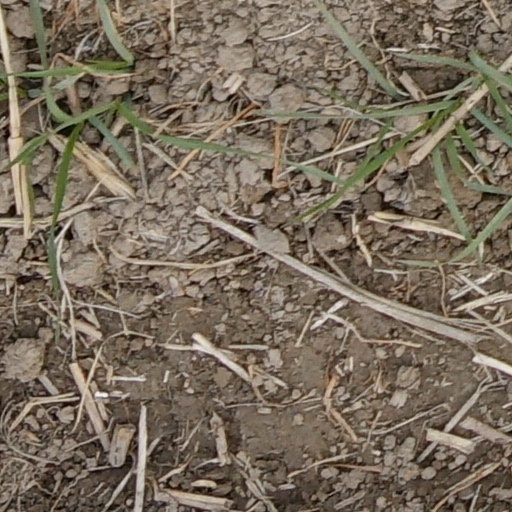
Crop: wheat